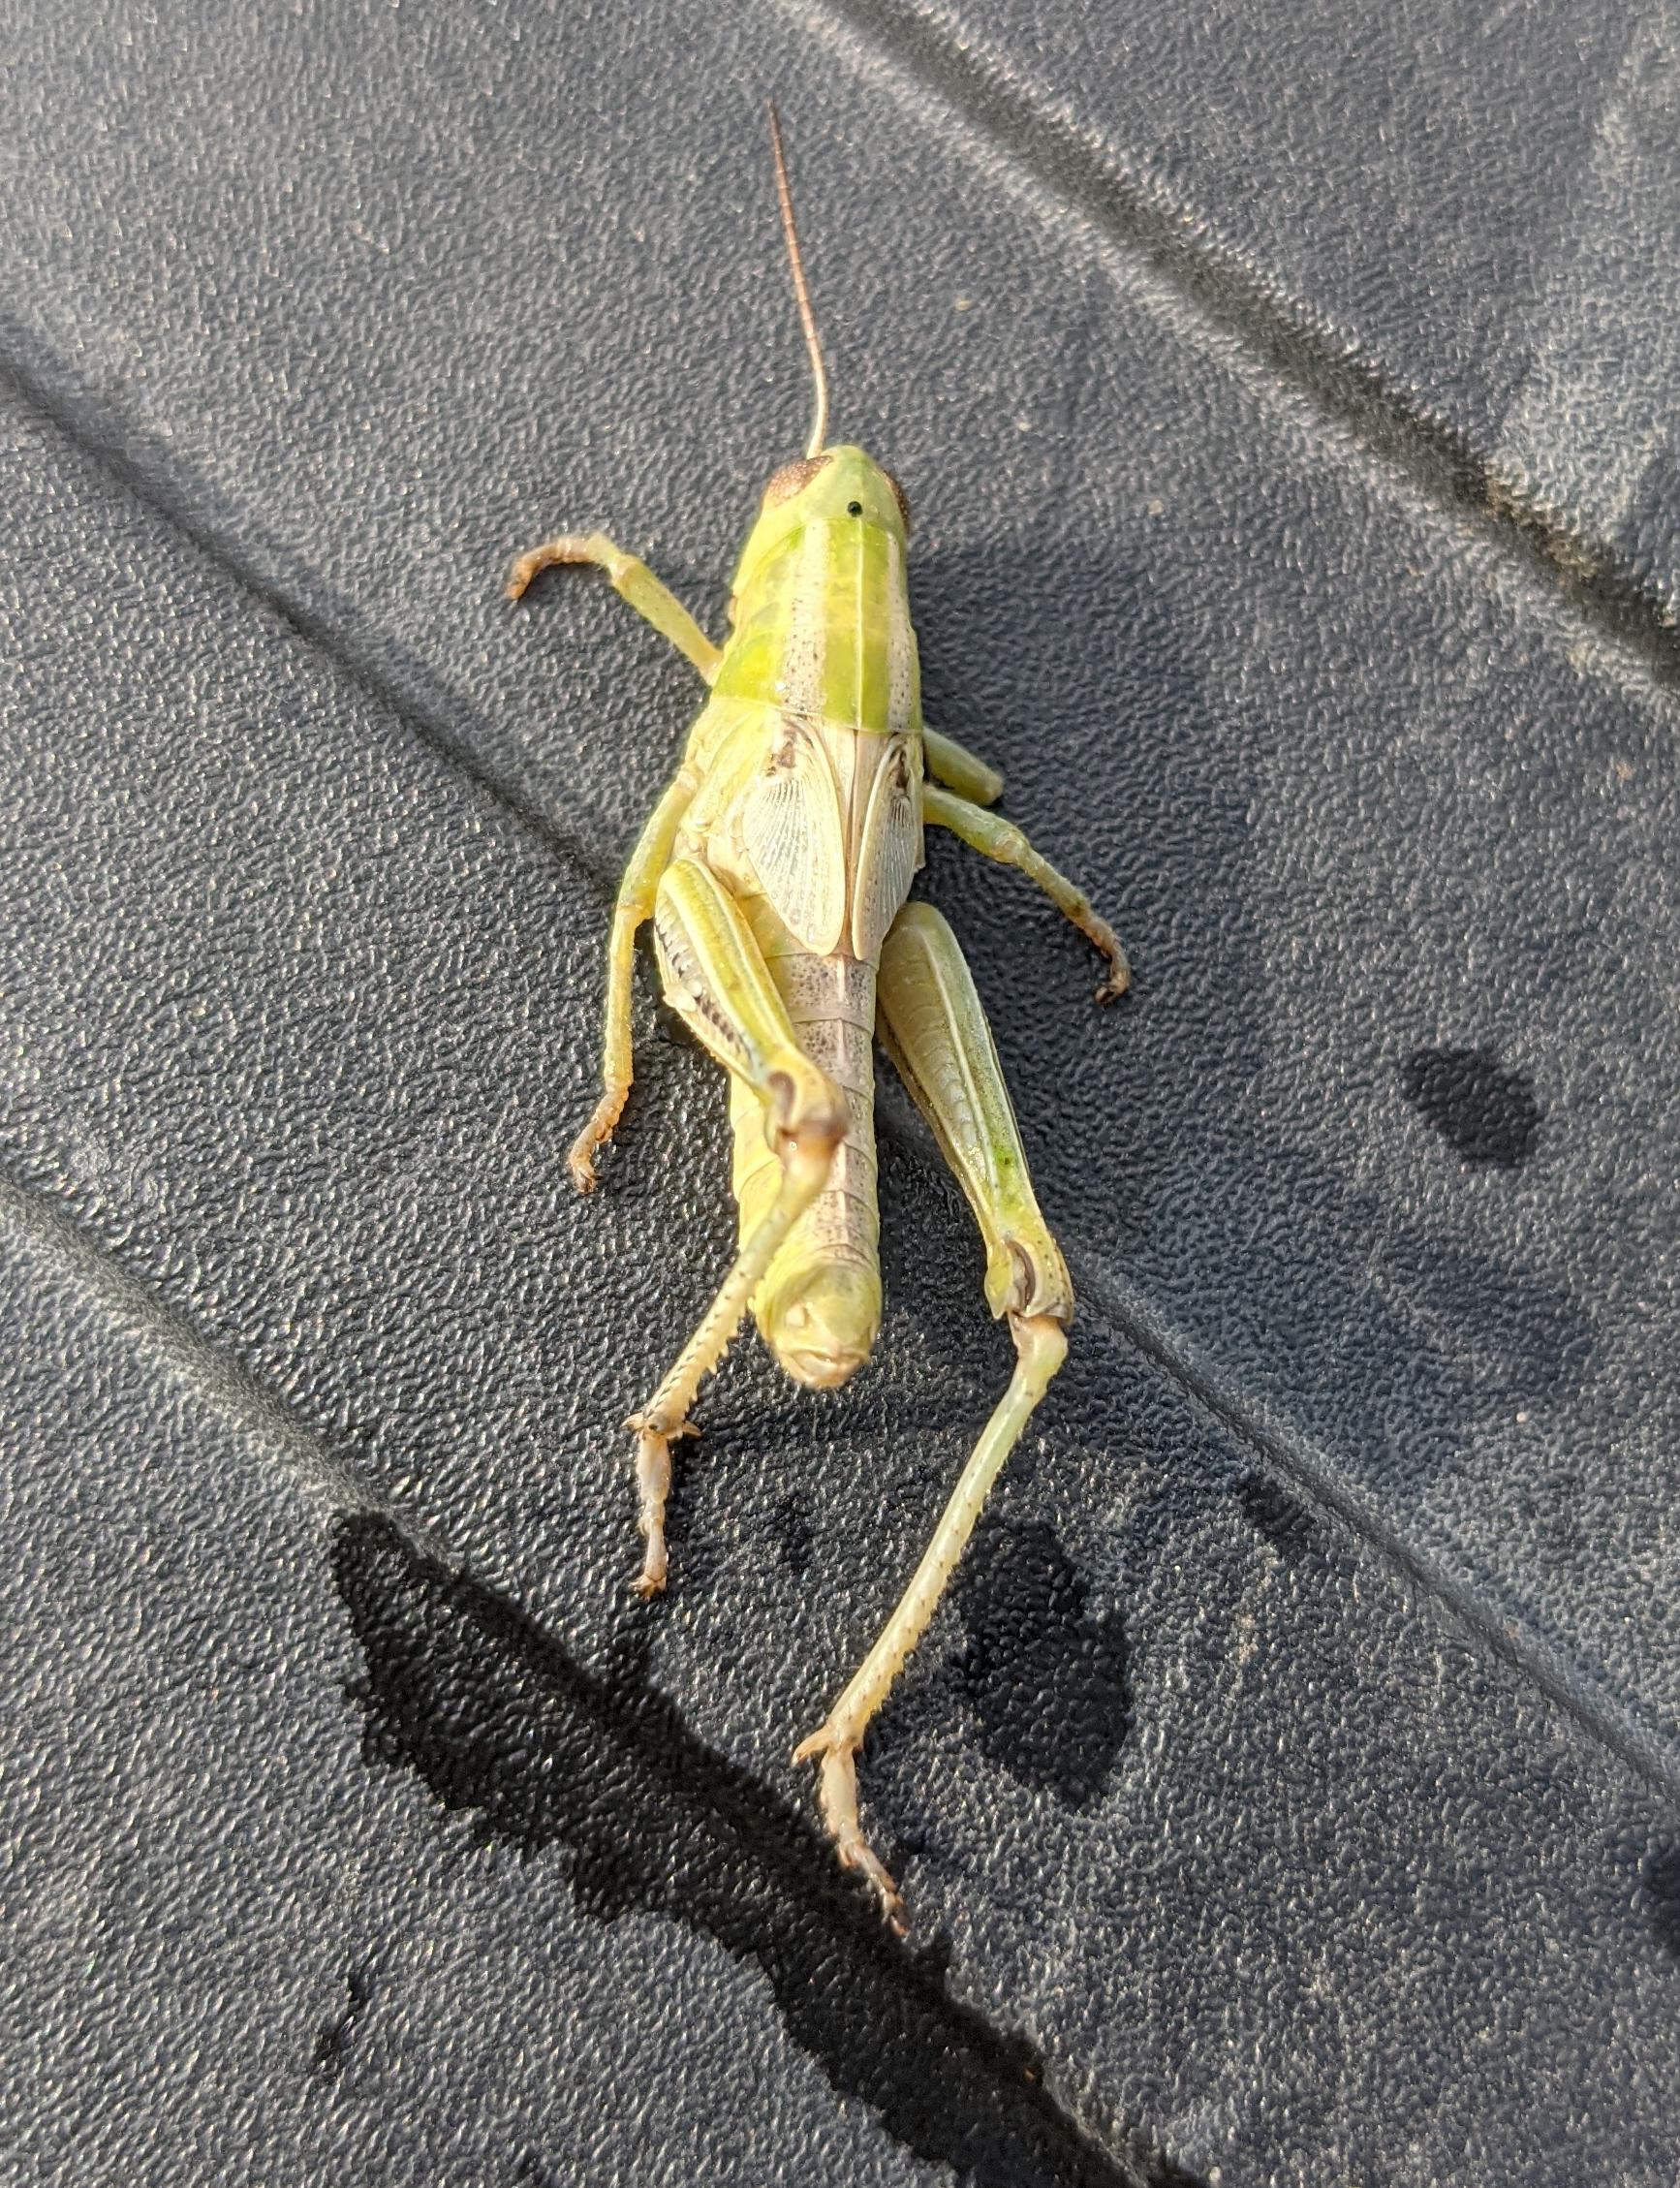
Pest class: occasional_pest